Richard von Schaukal

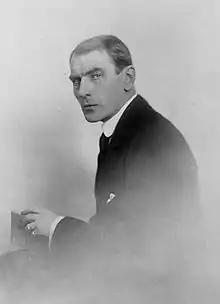
Richard von Schaukal, 1924

Richard (von) Schaukal (27 May 1874 in Brno – 10 October 1942 in Vienna) was a Moravia-born Austrian poet.